Nat Flatman

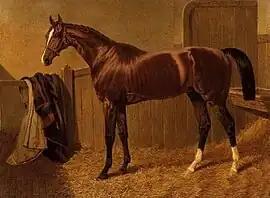
Orlando on whom Flatman won the controversial 1844 Derby

Cooper had several prominent owners at his yard, including Colonel Peel, the Earl of Strafford, General Yates, Captain Gardnor and, in later years, Mr. Payne, Mr. Greville, Lord Chesterfield and Lord Glasgow, so Flatman was well placed to ride winners. Yet, despite the profile and wealth of some of these patrons, Flatman never took a retainer from Cooper during his time at the yard and took no more than 20 per annum from Colonel Peel. He was, however, a remarkably loyal jockey. It was said that "never was there a more faithful or honest servant than Flatman proved himself to all his employers."